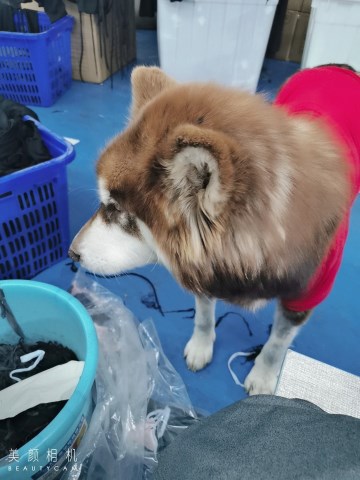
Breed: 1324-n000004-malamute